Alberto Vernet Basualdo

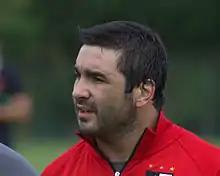

Alberto Vernet Basualdo (born June 8, 1982) is an Argentine rugby union player. His position is hooker. He started playing in Buenos Aires for Asociación Alumni and for Toulouse in France four years; he also played for the Argentine national rugby team, his debut for Los Pumas was on December 4, 2004.